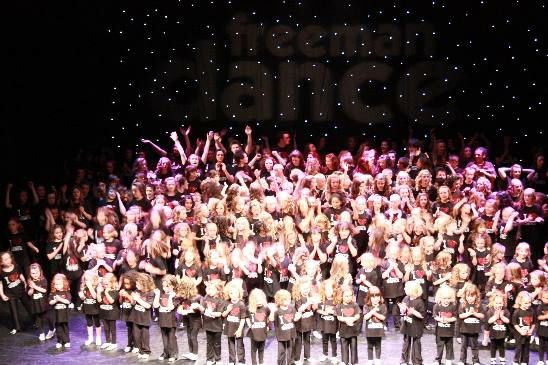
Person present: Yes